White Heat (book)

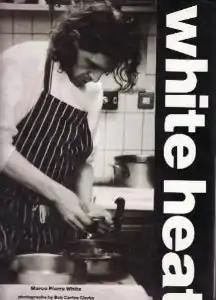
First edition cover

White Heat is a cookbook by the chef Marco Pierre White, published in 1990. It features black-and-white photographs by Bob Carlos Clarke. It is partially autobiographical, and is considered to be the chef's first memoir. The book is cited today as having influenced the careers of several Michelin starred and celebrity chefs, and was described by one critic as "possibly the most influential recipe book of the last 20 years".